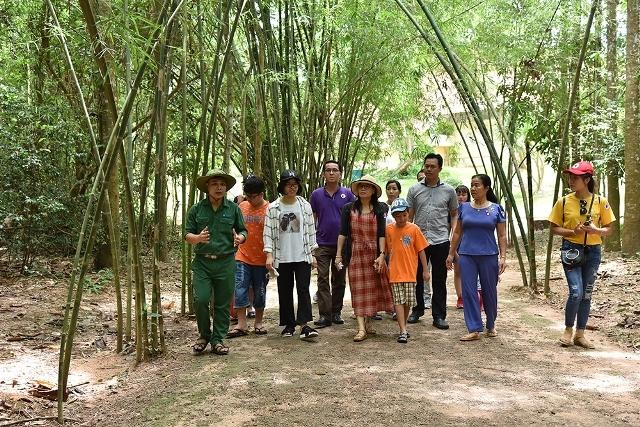
có nhiều người đang đi tham quan trong khu rừng